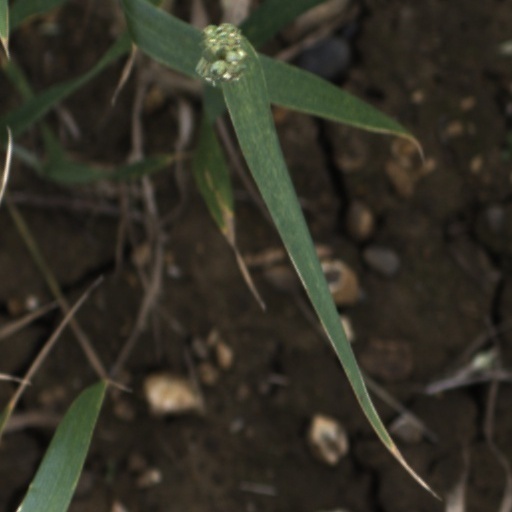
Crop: wheat